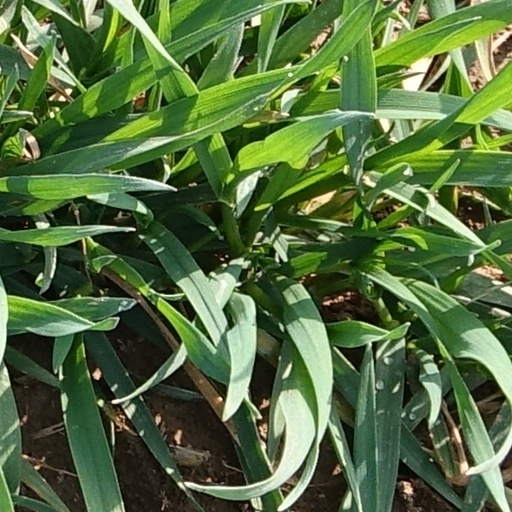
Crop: wheat